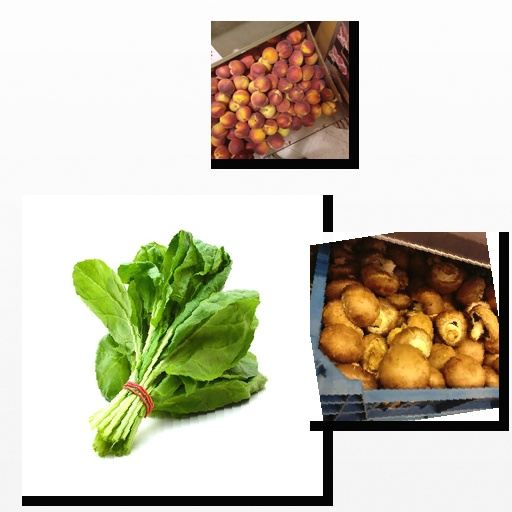
Food items: peach, spinach, mushroom